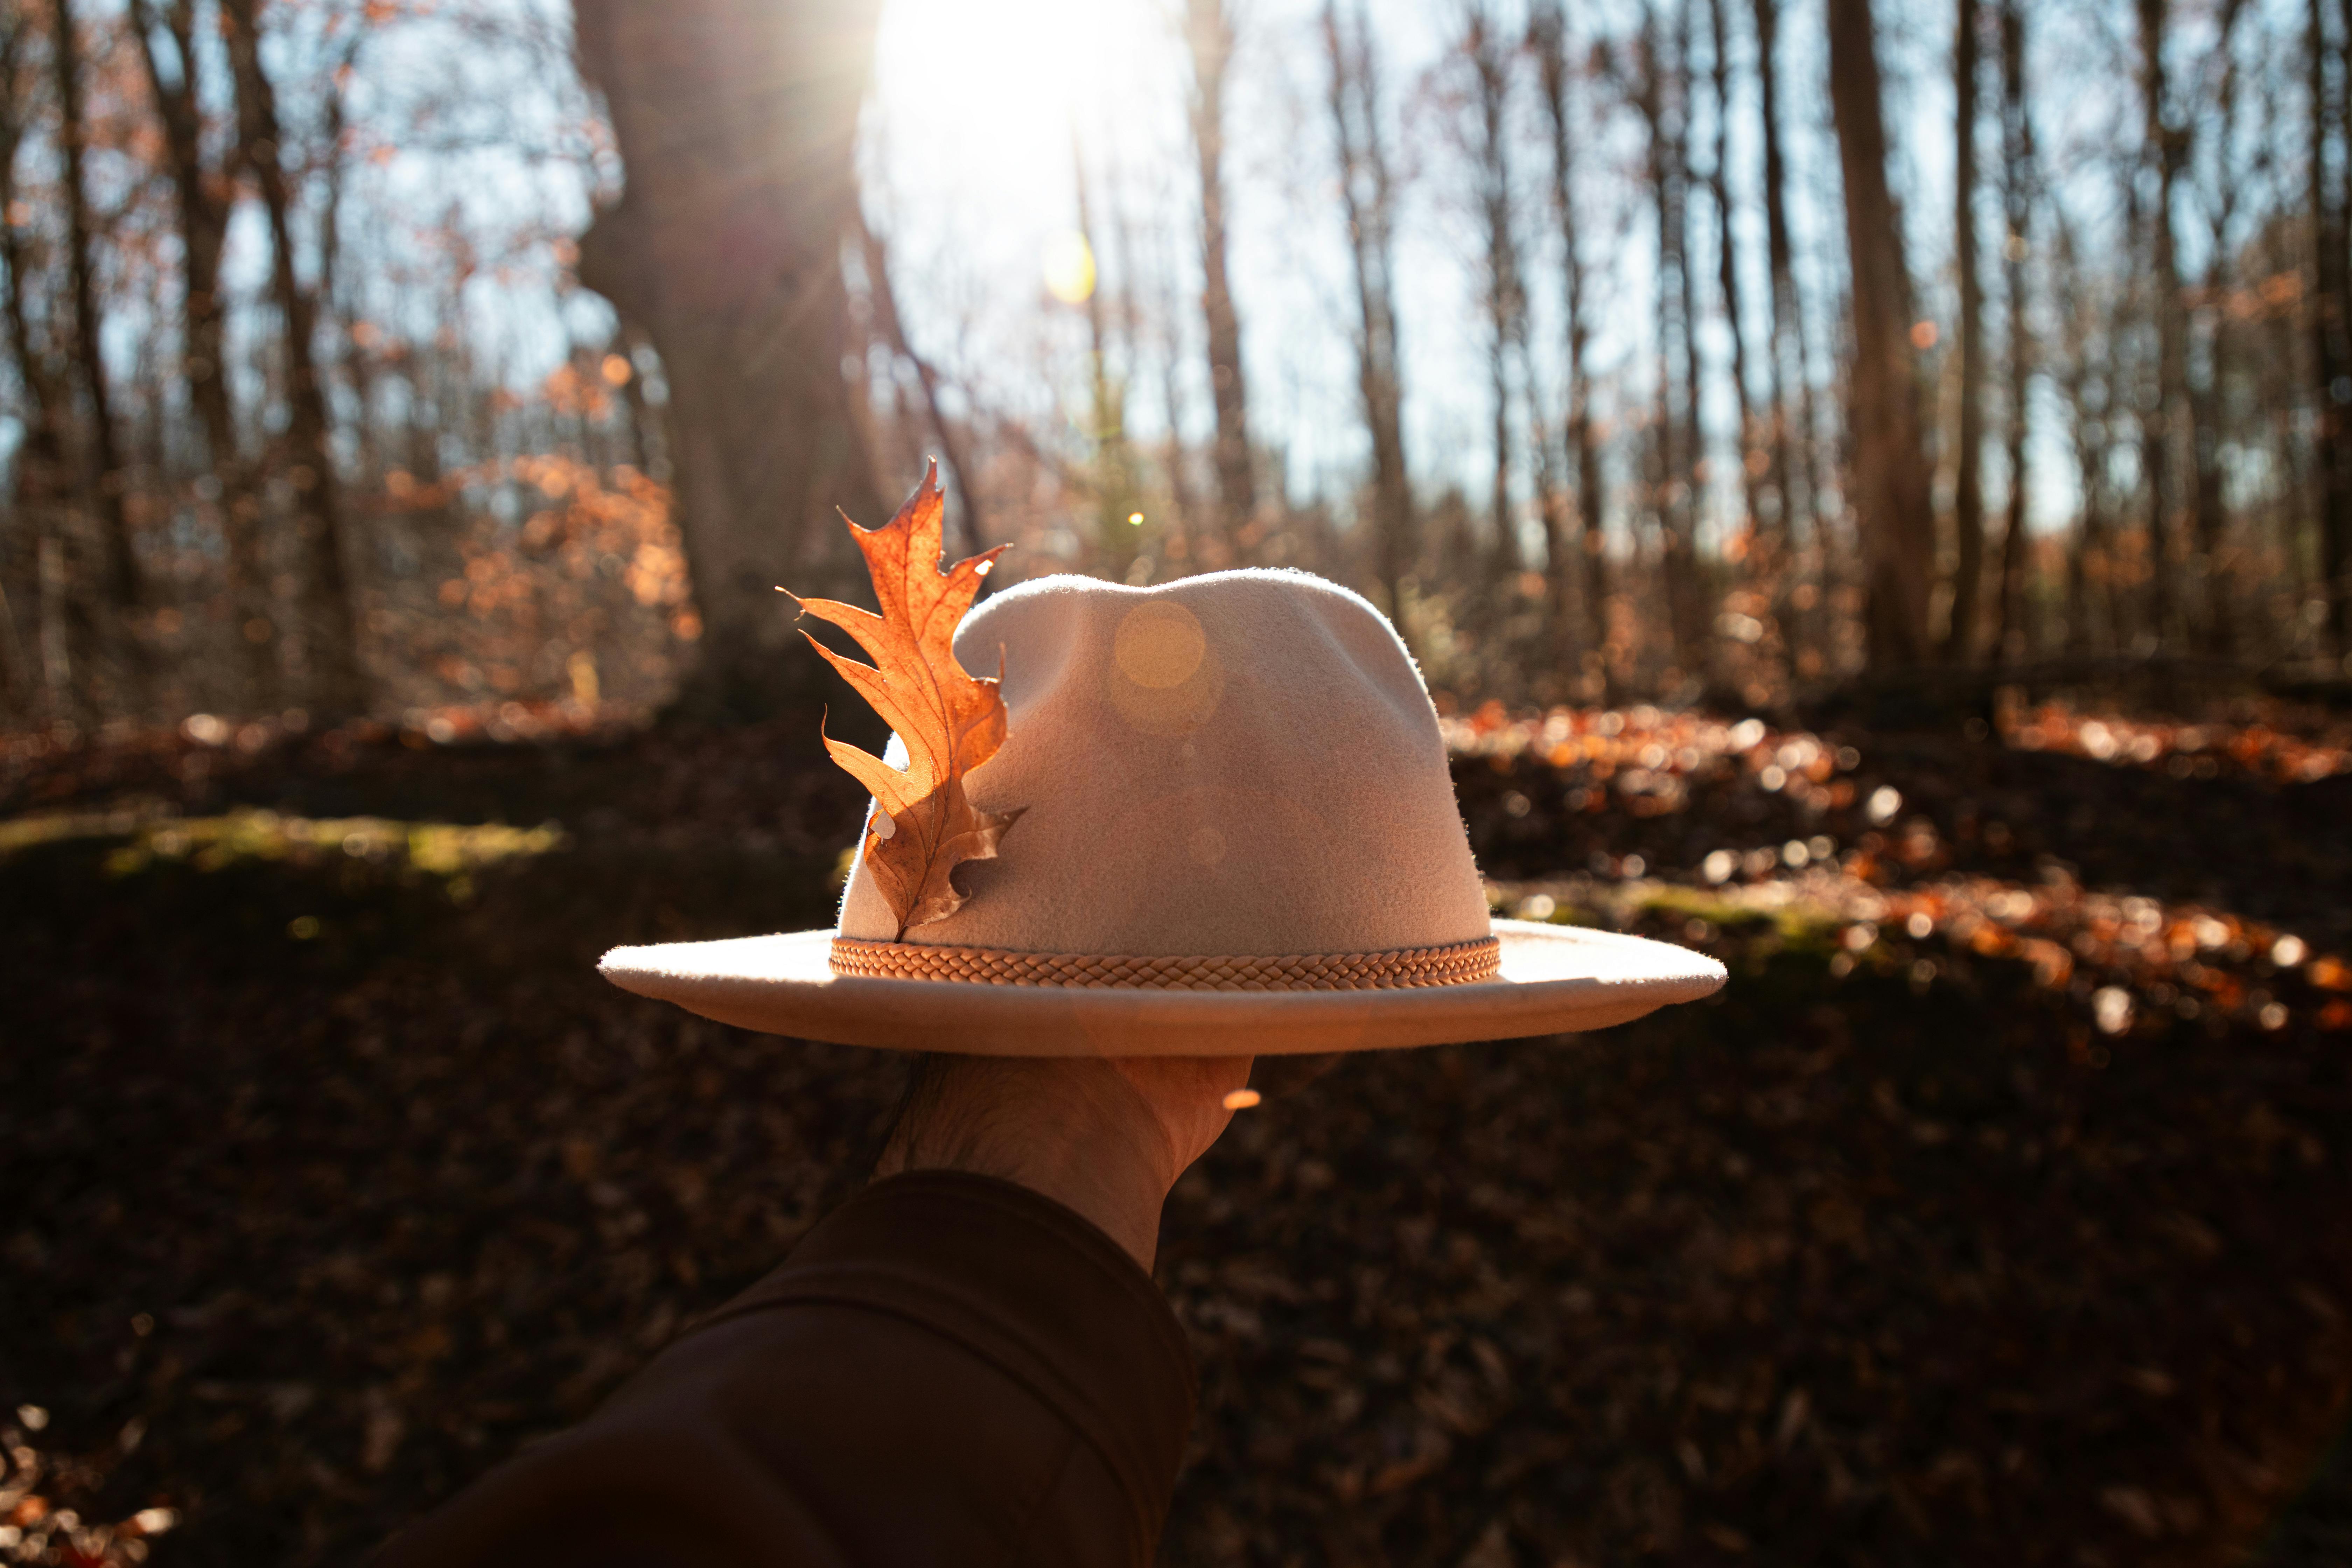
natural, hat, headgear, sun hat, fedora, costume hat